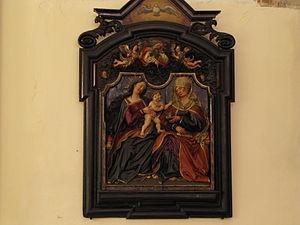
Alsace, Bas-Rhin, Église protestante Saint-Pierre-le-Vieux de Strasbourg (PA00085031). Relief ""La Sainte Parenté"" (1520): This object is classé Monument Historique in the base Palissy, database of the French furniture patrimony of the French ministry of culture,